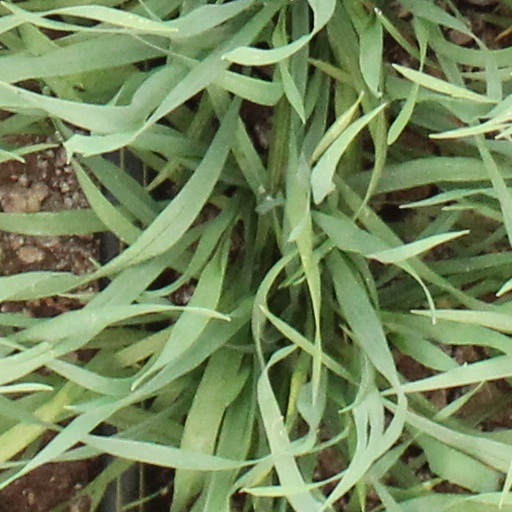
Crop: wheat